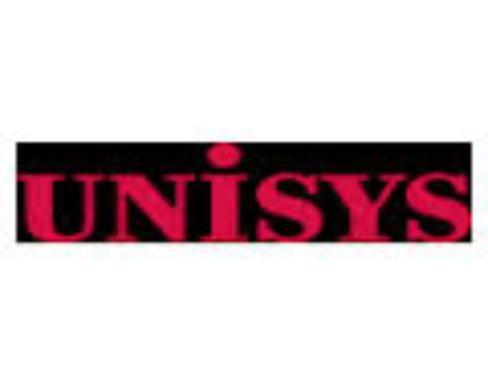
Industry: Others